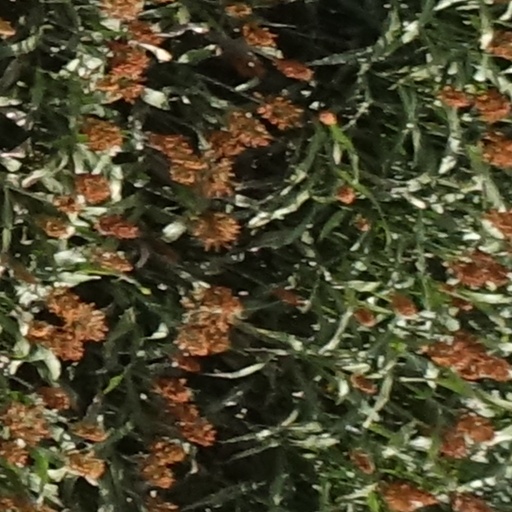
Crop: sorghum